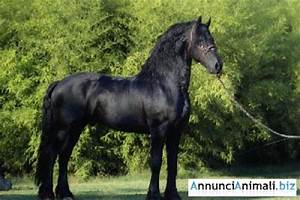
Label: cavallo